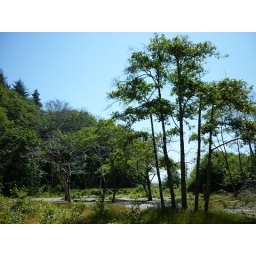
Alder trees in the creek bed outside of Fern Canyon